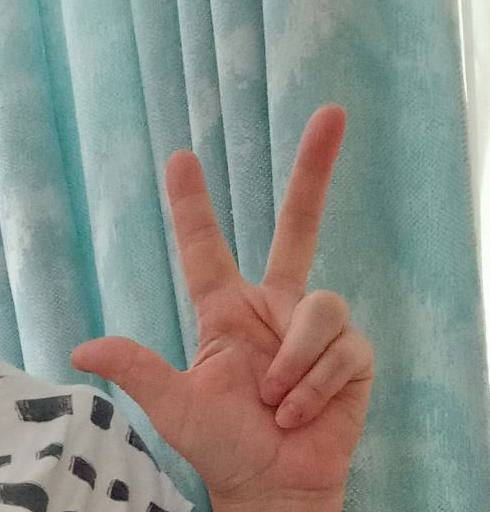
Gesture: three2